Oviedo

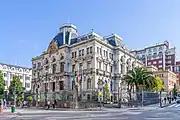
Parliament building of the Principality of Asturias

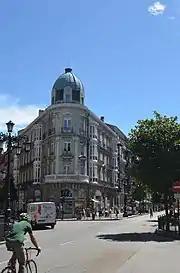
The Uria Street, city centre

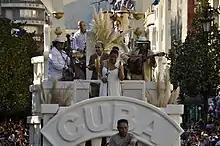
The Cuban float during the "American Day in Asturias" parade

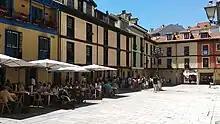
El Fontán square

Oviedo inspired the fictional city of "Vetusta" in Leopoldo Alas's "La Regenta". Other Spanish writers were inspired by the city, including Ramón Pérez de Ayala in "Tigre Juan" and Dolores Medio in her novel "Nosotros los Rivero".